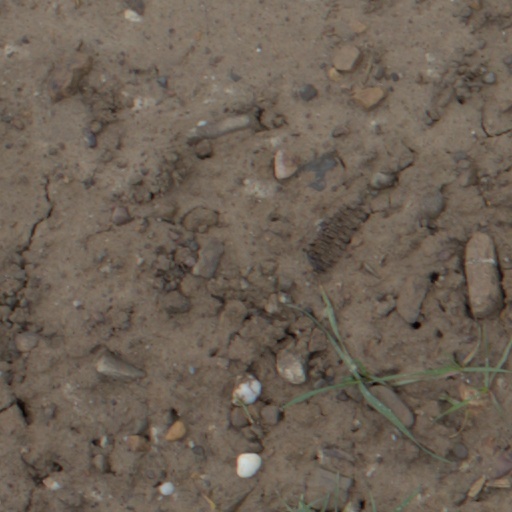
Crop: wheat